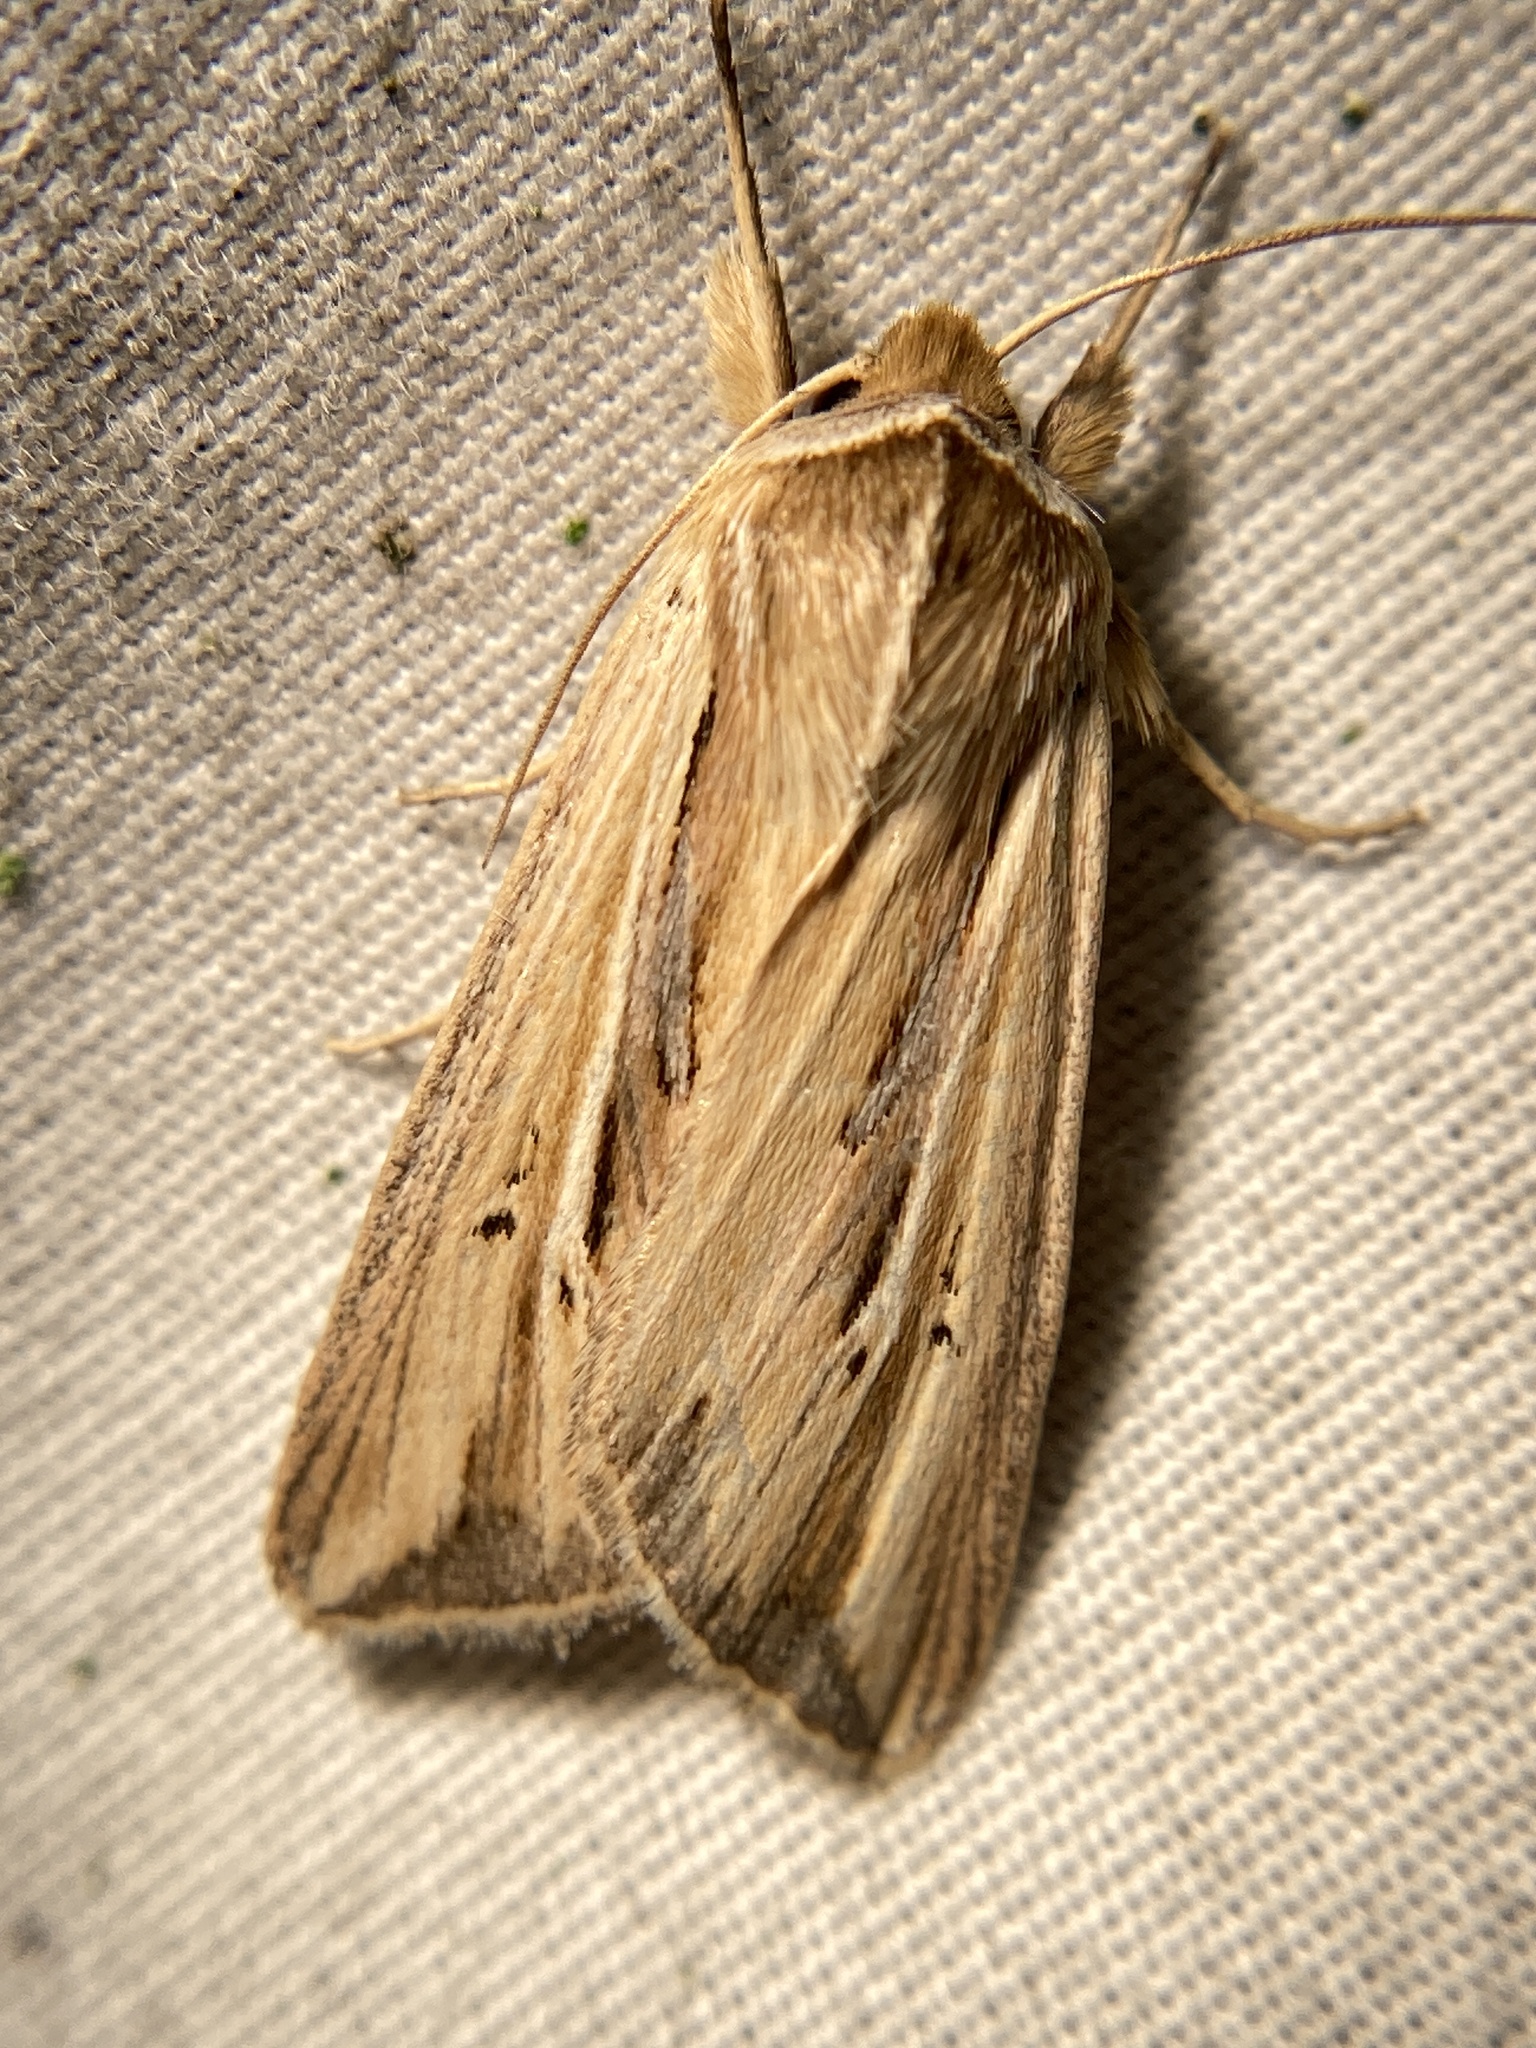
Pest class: wheathead_armyworm_Dargida_diffusa